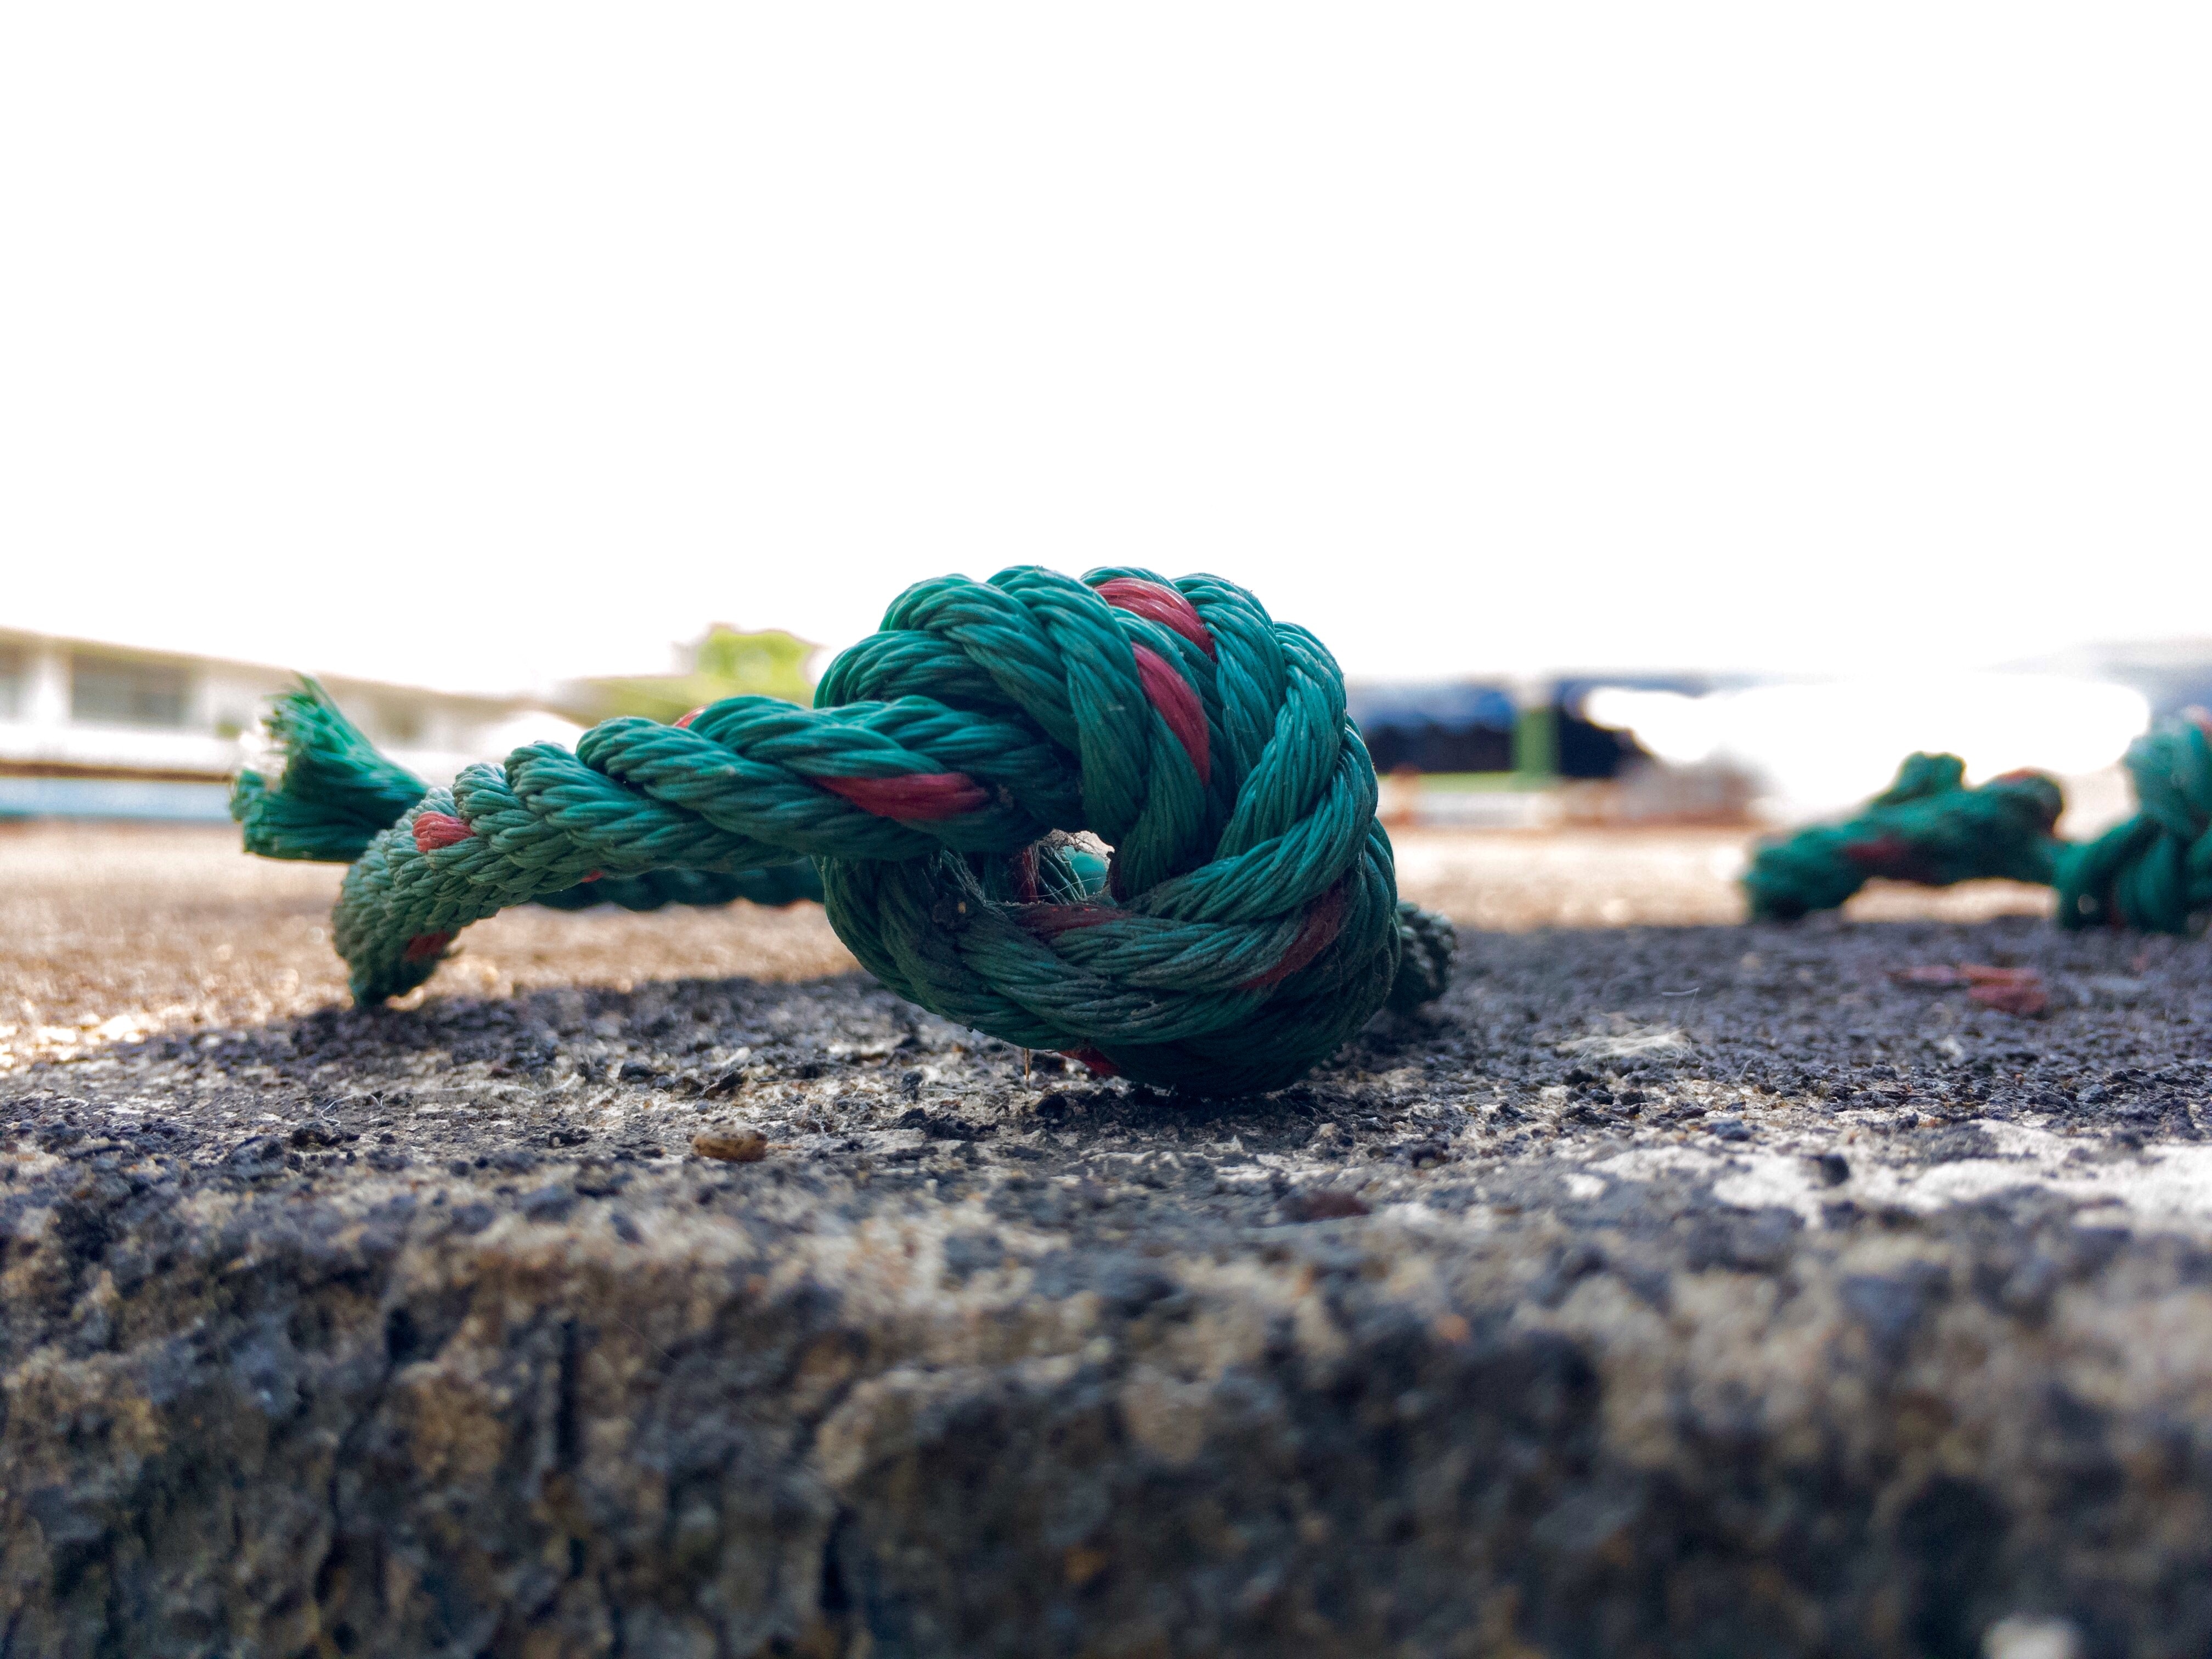
rope, green, blue, object, material, lacking, a believe